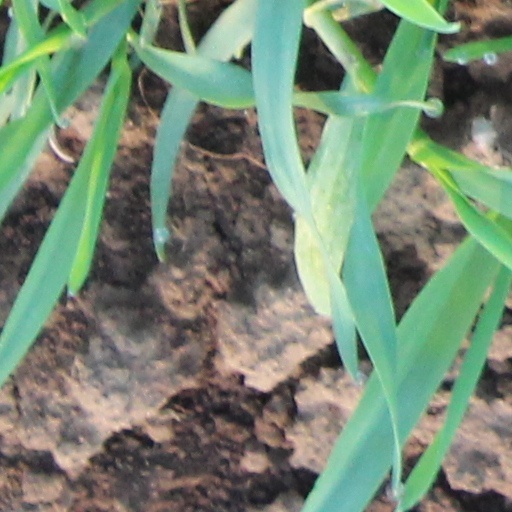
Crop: wheat